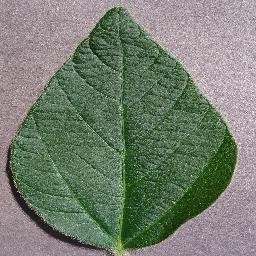
Label: Soybean___healthy